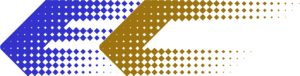
Le RAe TEE II, aussi connu sous le nom de Gottardo, est un célèbre train automoteur des chemins de fer fédéraux suisses utilisé pour les services Trans-Europ-Express. Ce sont pour les CFF des trains TEE de la seconde génération, d'où la dénomination TEE II par opposition aux RAm TEE I.